Fabulous Funnies

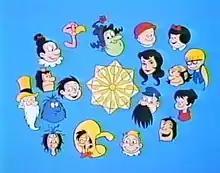

Fabulous Funnies is a 1978–79 American Saturday morning animated TV series produced by Filmation. The show aired for one season from September 9, 1978, to December 1, 1978, on NBC, airing 13 episodes.